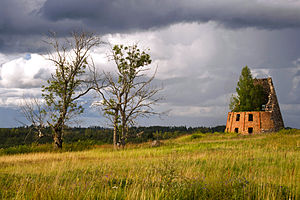
Jumurdas pagasts
Ruin i Jumurdas pagasts
Jumurdas pagasts er en territorial enhed i Ērgļu novads i Letland. Pagasten havde 309 indbyggere i 2010 og 288 indbyggere i 2016 og omfatter et areal på 131,10 kvadratkilometer. Hovedbyen i pagasten er Jumurda.